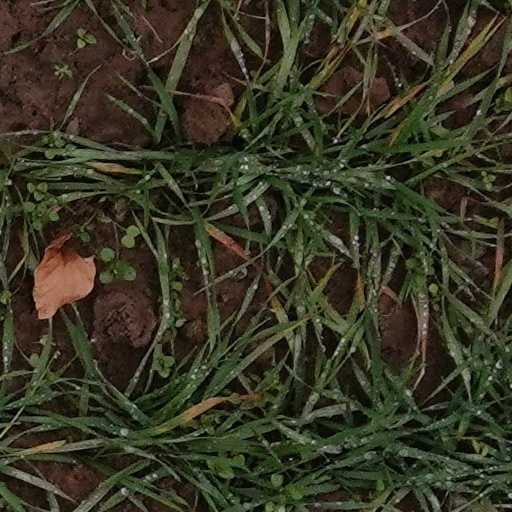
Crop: wheat